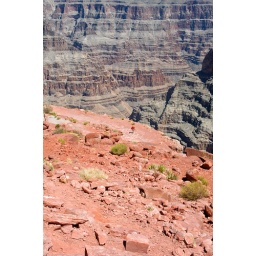
Me (in the orange shirt :)) at the grand canyon in august 2006. Pic taken by my wife Jolanda.